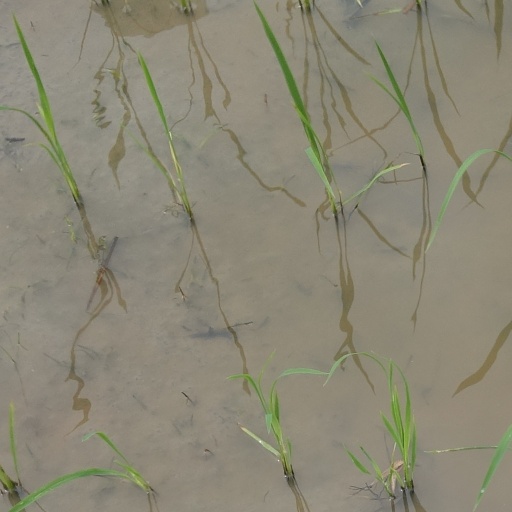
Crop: rice